Nijgadh International Airport

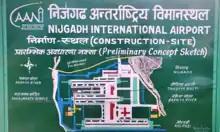
A construction area sign placed at the periphery of Nijgadh International Airport.

Supreme Court of Nepal halted the construction of project on 6 December 2019 due to an improper environmental impact assessment (EIA). On 26 March 2022, the court gave final verdict that halted all the decisions of the government to build the Nijgadh airport, currently this project is kept on hold until decision made by the parliament after reassessing it, meanwhile connecting expressway to the airport is under construction as of 2025.